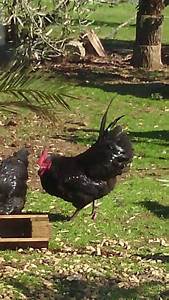
Label: chicken